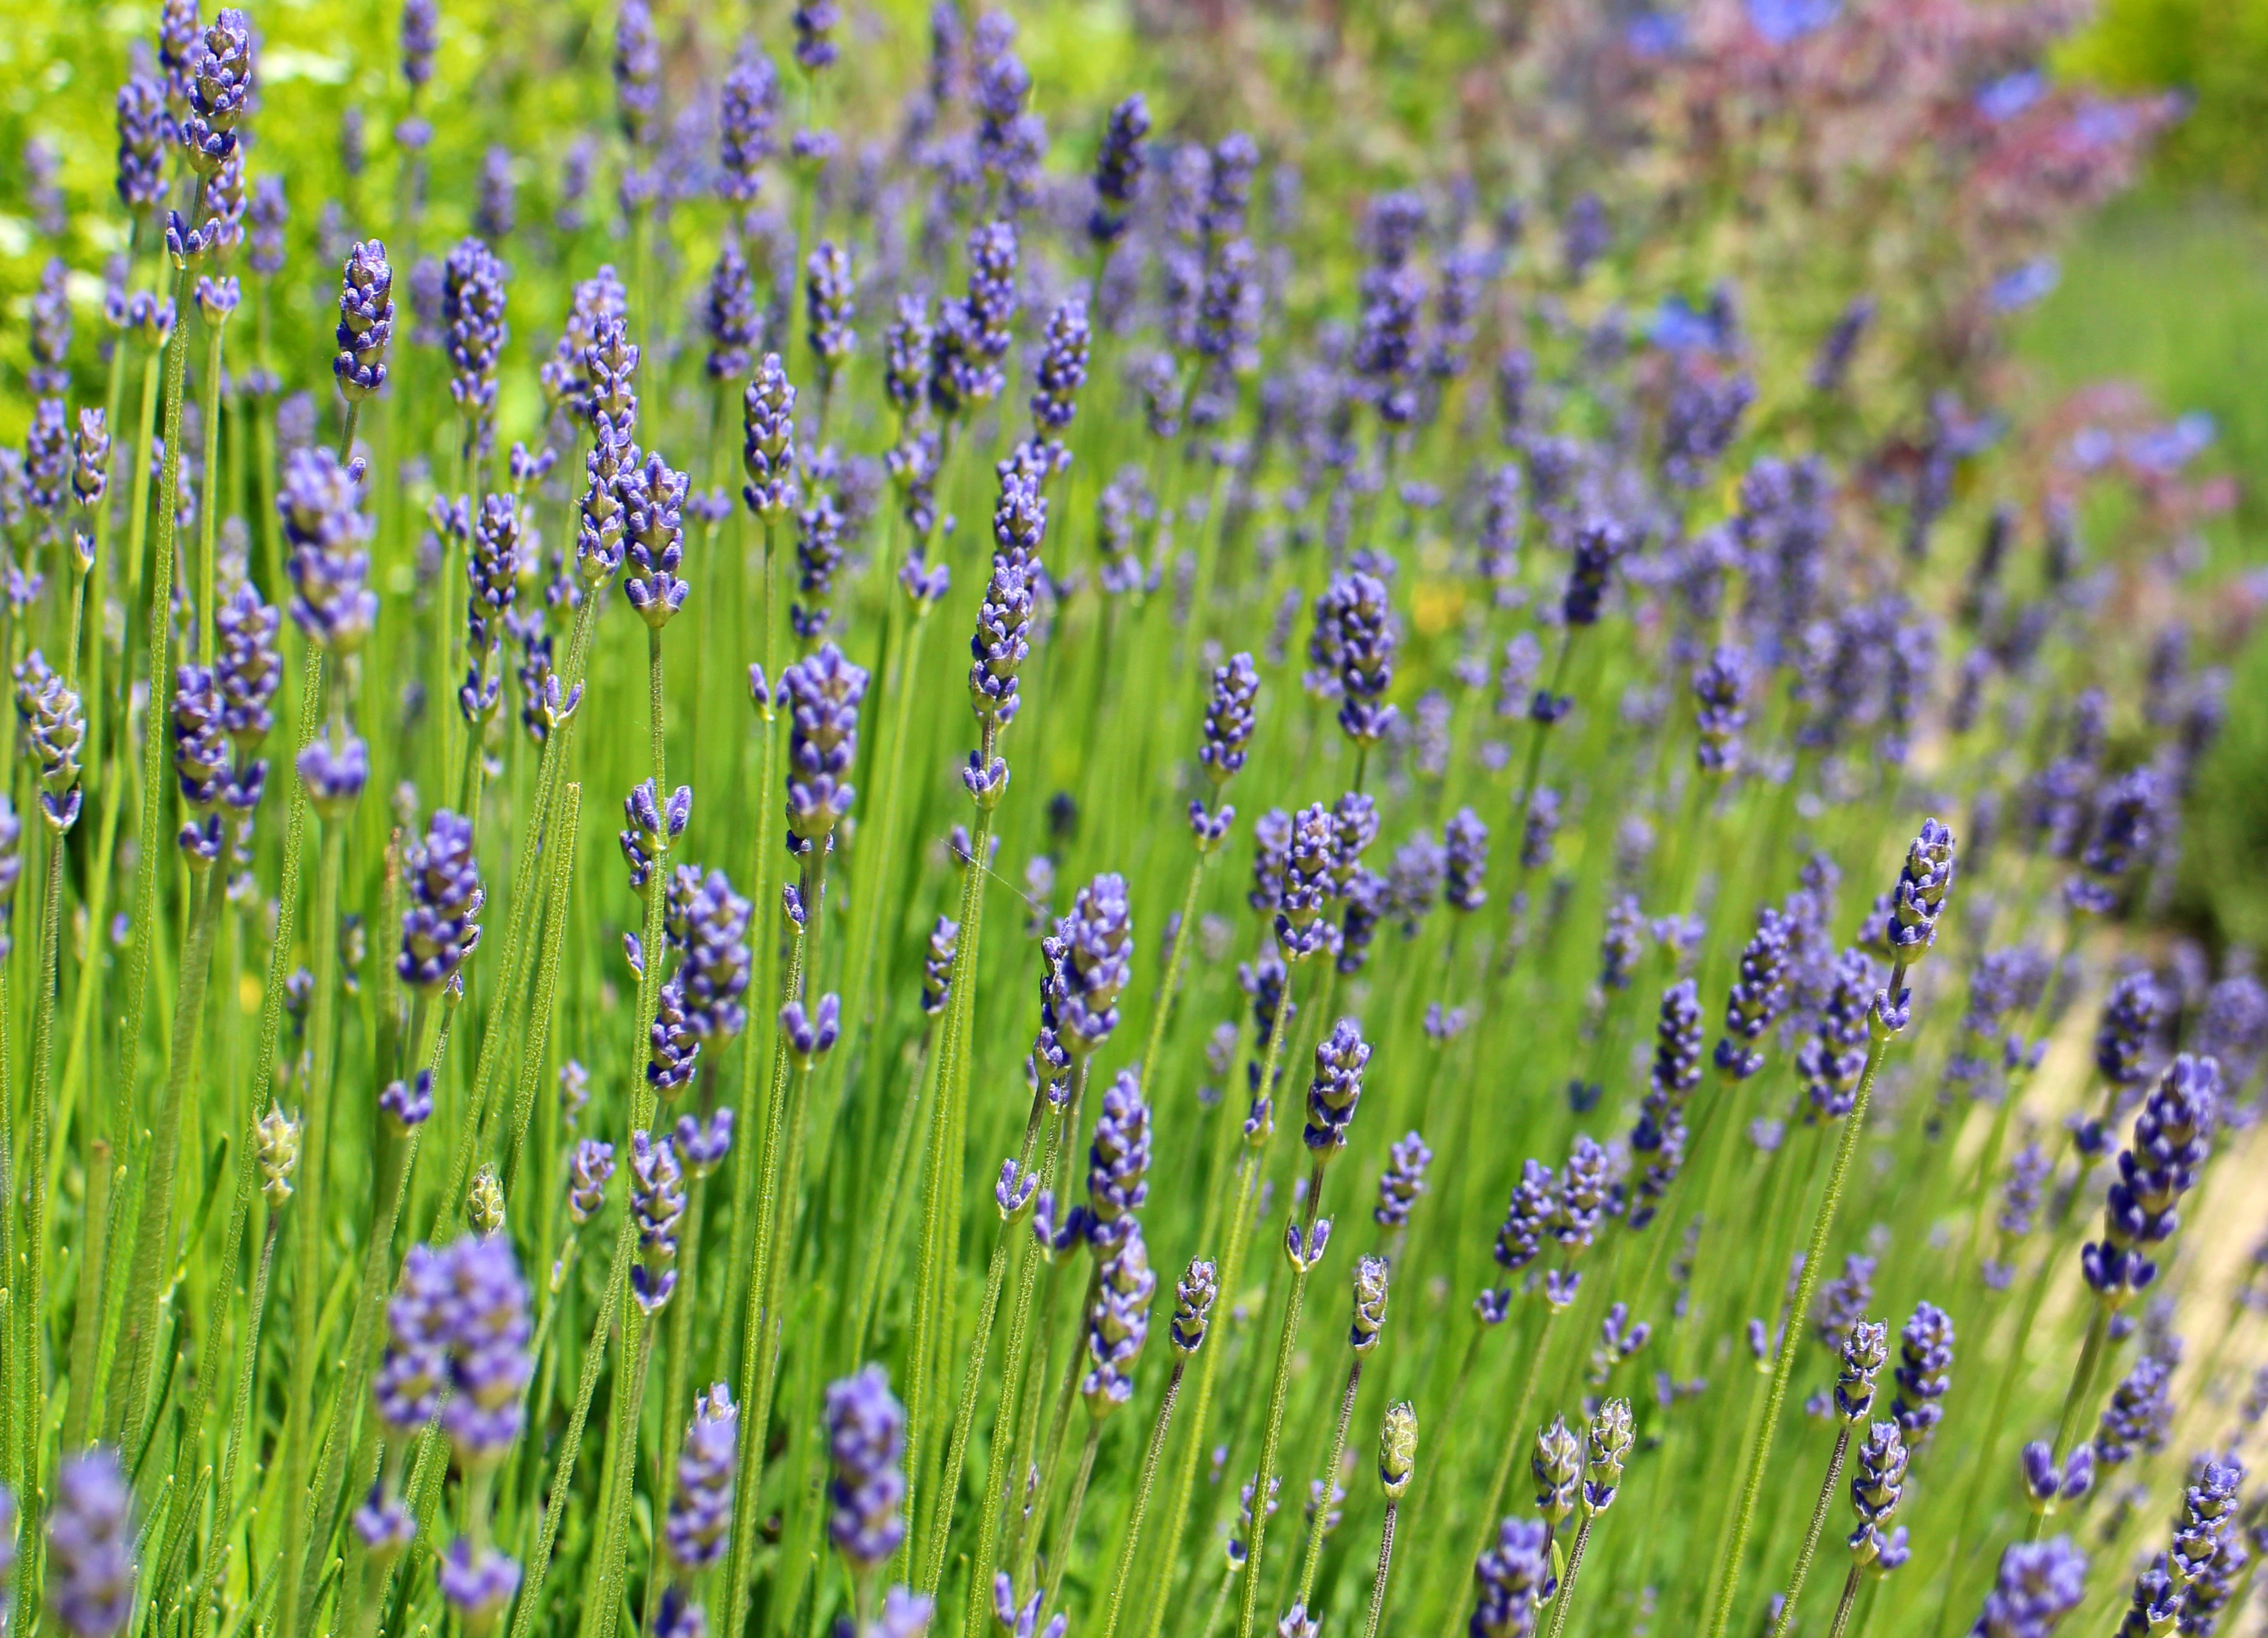
grass, blossom, plant, field, meadow, prairie, flower, purple, bloom, crop, botany, flora, lavender, wildflower, grassland, violet, lavender field, macro photography, ornamental plant, inflorescence, flowering plant, lavender flowers, grass family, land plant, english lavender, french lavender, lavandula dentata